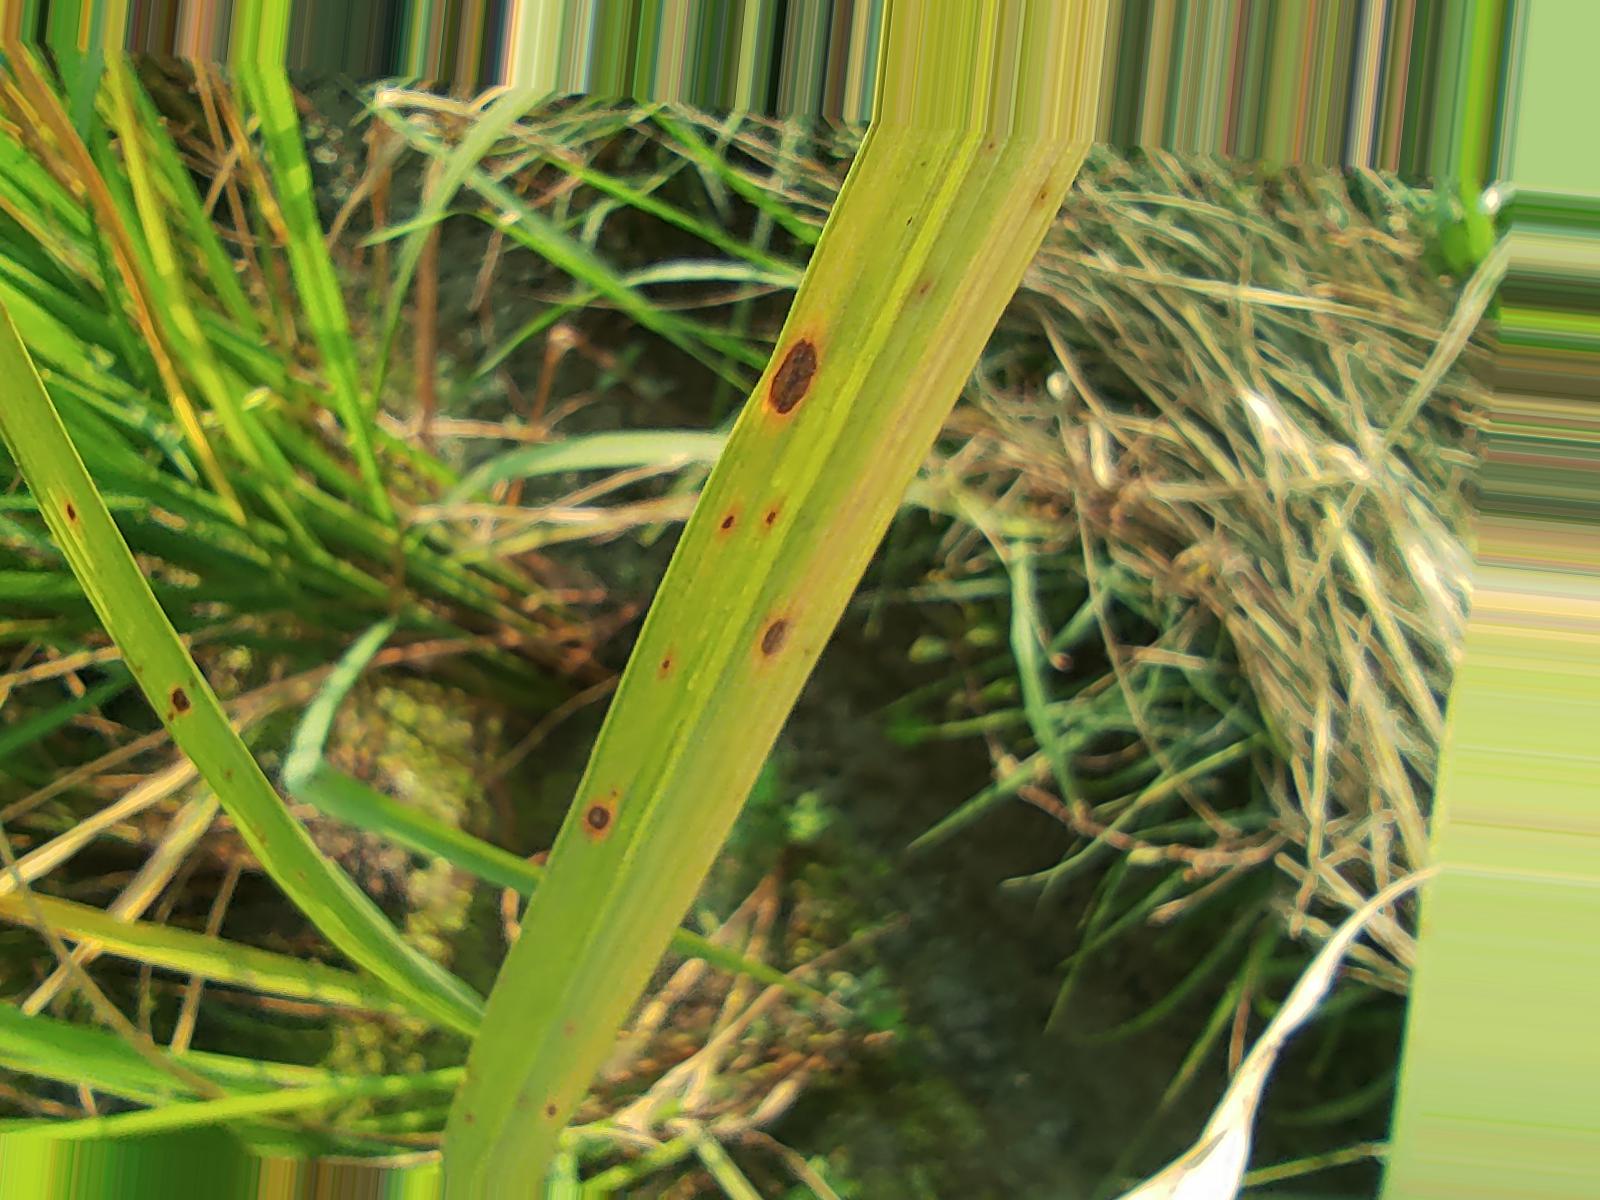
Nhãn: Bệnh Đốm Nâu ( Brown spot )